Newdale, Idaho

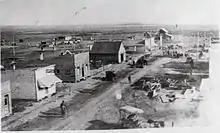
Main Street in Newdale Idaho, facing south. Photo taken approximately 1913 or 1914.

The Village of Newdale was incorporated in January 1917. The first town board was: Joseph Fleischman as chairman, Frank Williams as clerk, Burt L. Garner as treasurer, and Edwin Stocks, George Bean, Henry Campeau as board members. In the fall of 1915 an incorporated Company, known as the Farmer's Warehouse Company, built a large warehouse in Newdale, which became the shipping point for crops raised in the surrounding area. Sugar beets were the main crop of the area, followed by grains, alfalfa, and seed peas. Potatoes would become the main crop after 1920.